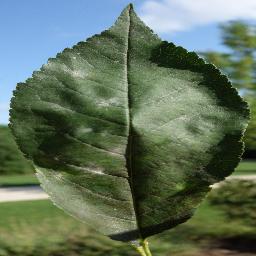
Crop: cherry
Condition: (including_sour)_powdery_mildew